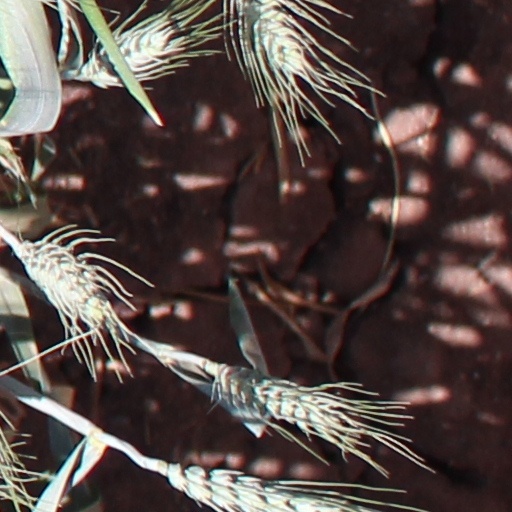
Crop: wheat